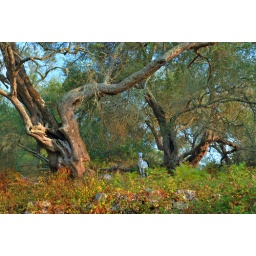
The road to Erimitis Goat by Olive tree